Albert II of Germany

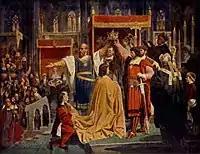
Coronation of Albert II in 1438 as King of Bohemia, by Karel Svoboda, 1848–1856

Albert was born in Vienna as the son of Albert IV, Duke of Austria, and Joanna Sophia of Bavaria.